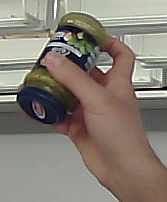
Product: barilla_pesto